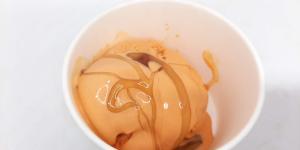
helado de lucuma